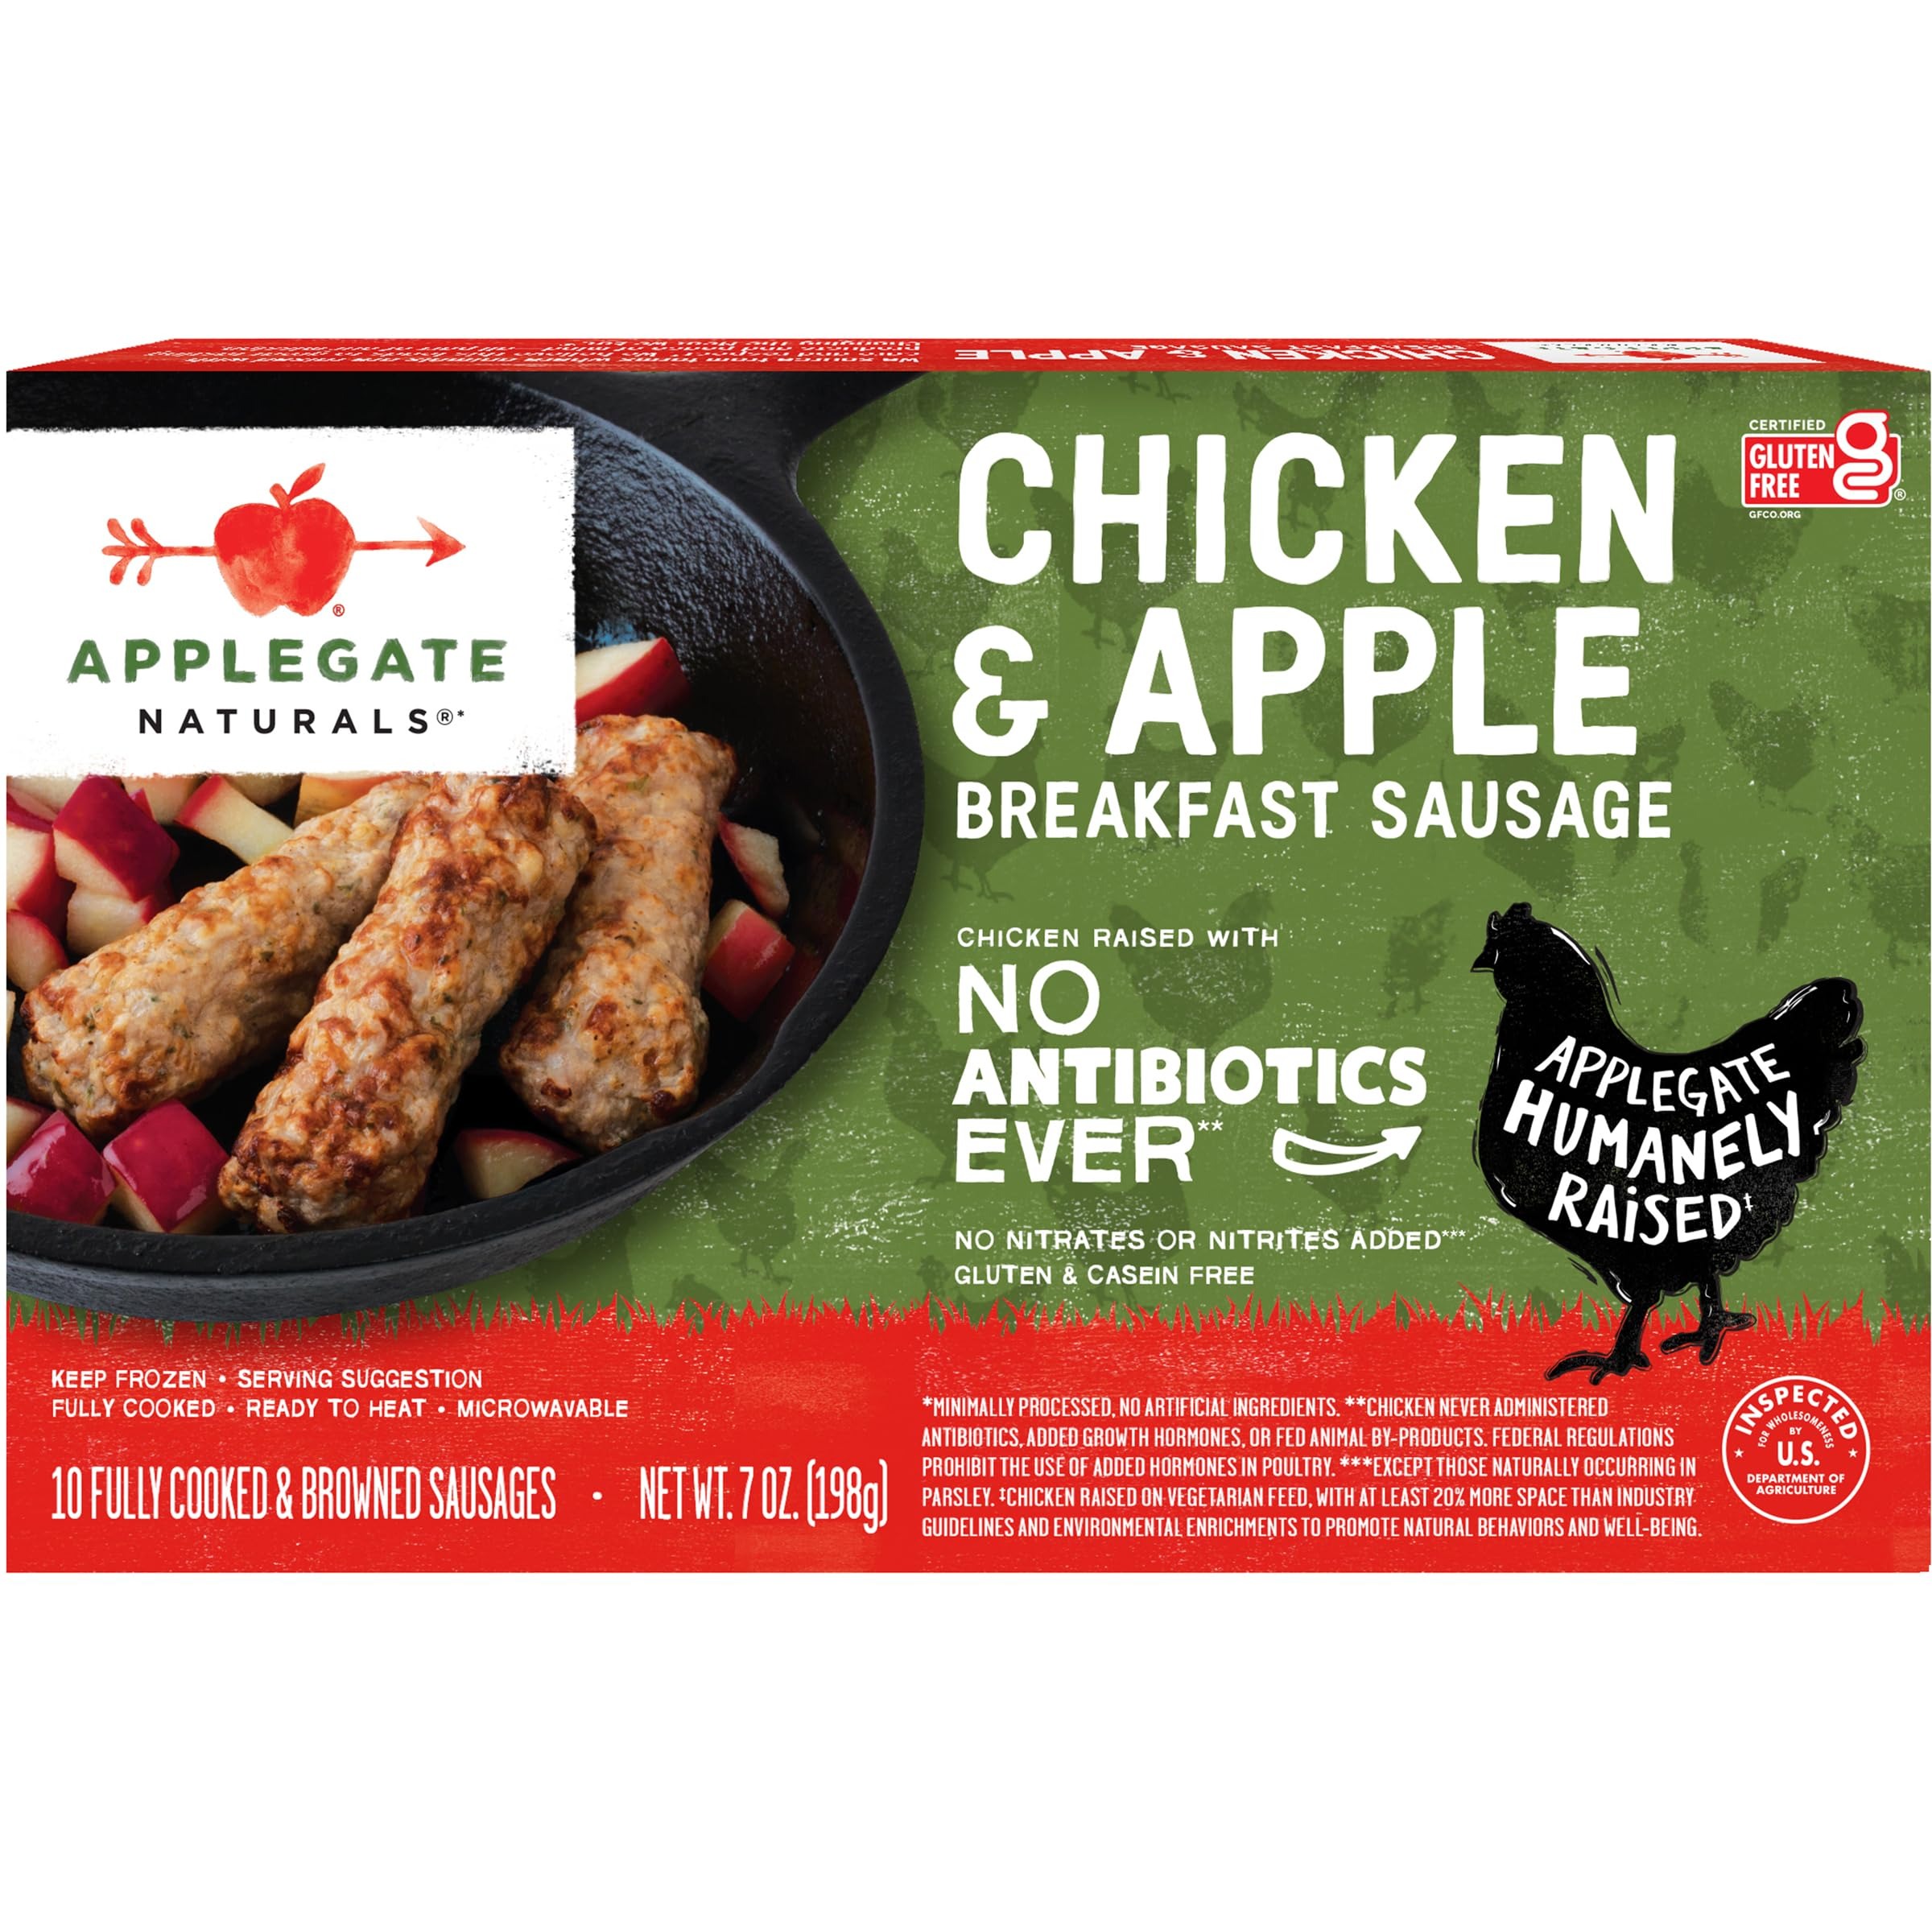
Item Name: Applegate Farms, Apple & Chicken Breakfast Sausage, 7 Ounce
Bullet Point 1: Applegate, Natural Chicken & Apple Breakfast Sausage, 7oz (Frozen)
Bullet Point 2: No Antibiotics or Added Hormones
Bullet Point 3: No Chemical Nitrites or Nitrates
Bullet Point 4: No Artificial or GMO Ingredients
Bullet Point 5: Humanely Raised
Product Description: Applegate naturals chicken & apple breakfast sausage has a subtly sweet flavor from apples and honey. Enjoy a delicious, lean breakfast meat with these chicken sausages, containing 120 calories per serving. The 7 ounce box has about 10 fully cooked links. Place the frozen sausage on the skillet to start your day with the delicious aromas, or place the links in the microwave for fast preparation.
Value: 7.0
Unit: Ounce

Price: 5.73